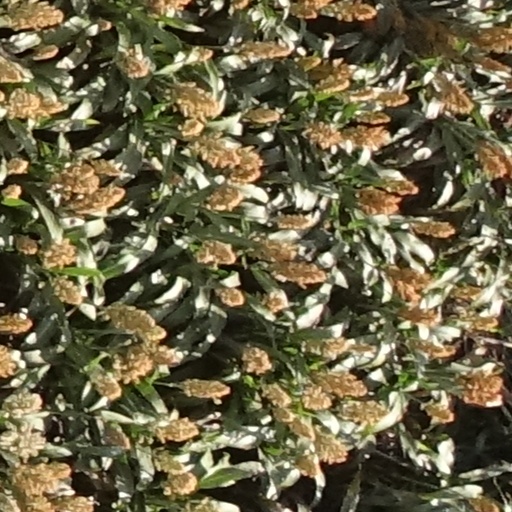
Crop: sorghum